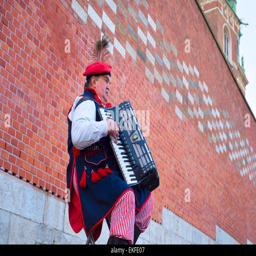
street musician wore in dress playing on the street